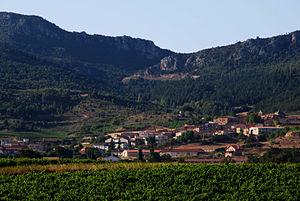
Villalba de Rioja est une commune de la communauté autonome de La Rioja, en Espagne.